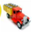
Label: truck